Joe Cole (actor)

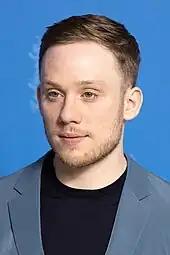
Cole at the 70th Berlin International Film Festival in 2020

Cole's acting career began when he was accepted into the National Youth Theatre. He obtained his first roles in a one-night show in the West End, on "The Bill" and "Holby City", and then in roles on stage at the Bush Theatre's sell-out "School Season". In the 2010s, he wrote a comedy series with Matt Lucas.